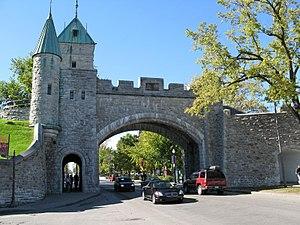
La porte Saint-Louis, vue de l'intérieur, à Québec, Québec, Canada
Les Remparts de Québec sont une équipe de hockey junior majeur de la Ligue de hockey junior majeur du Québec. Leur ville de résidence est la ville de Québec et les parties locales sont jouées au Centre Vidéotron depuis septembre 2015. Le Colisée Pepsi, ancien aréna des Nordiques de Québec de la Ligue nationale de hockey étaient leur aréna jusqu'en en mai 2015. Les Remparts ont participé à plusieurs éditions de la Coupe Memorial, trophée ultime de la Ligue canadienne de hockey, remportant le fameux trophée à deux reprises, en 1971 et en 2006.
Les portes de Québec sont des ouvrages intégrés au système de murs et de fortifications entourant une partie de la ville de Québec. Elles sont actuellement au nombre de quatre.